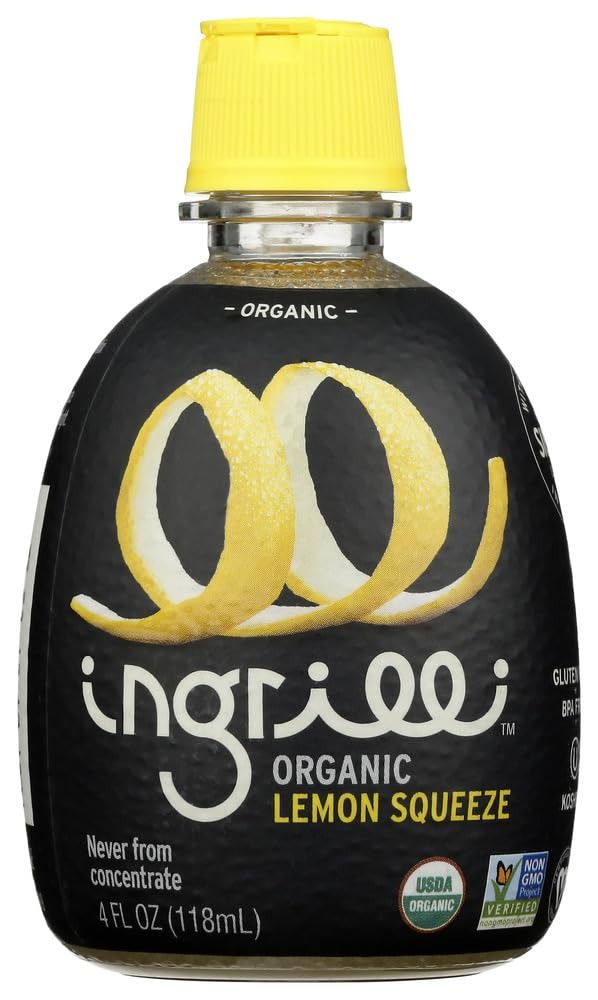
Item Name: Ingrilli Organic Lemon Squeeze, 4 Fl Oz Bottle (Pack of 6)
Bullet Point 1: FRESH FLAVOR, FRESH TASTE: Never from concentrate, our Ingrilli Organic Lemon Squeeze is freshly juiced from premium Sicilian organic lemons, and each bottle contains essential organic lemon oil for a tangy kick of flavor.
Bullet Point 2: VERSATILE FLAVOR: Get all the flavor and versatility of fresh lemons in your kitchen – with none of the mess. Our tasty Ingrilli organic lemon squeeze can be used for cooking, baking, salads and drink mixers.
Bullet Point 3: GOOD FOR EVERYONE: Ingrilli Organic Lemon Squeeze is Non-GMO Project Verified, OU kosher certified, Vegan Certified and Gluten-Free
Bullet Point 4: RECYCLABLE: Bottle made from BPA-free PET 50% recycled plastic
Product Description: <b>About Ingrilli</b> <br><br> <b>The Highest Product Standards</b> <br> From our orchard-to-bottle manufacturing process to our strict quality standards, we take pride in knowing that every bottle of Ingrilli products lives up to the Ingrilli family name. <br><br> <b>TRULY ORGANIC PRODUCTS</b> <br> At Ingrilli, we don’t just “label” our organic line as such – we live it. We test every batch of our organic products against common pesticides, and we have zero tolerance for any contamination or preservatives. That’s why we’ve earned the official USDA Organic seal of approval. <br><br> <b>NON-GMO</b> <br> Ingrilli is proud to be an official participant of the Non-GMO Project, and we are Non-GMO Project verified for all of our products. <br><br> <b>A TRADITION OF HIGH MANUFACTURING STANDARDS</b> <br> When we first opened our doors in 1880, we promised to deliver the highest-quality, freshest products on the market – and we still live to that standard today. That’s why we only use the freshest fruit and the latest production equipment, processes, and facilities to produce every bottle of Ingrilli juice on the shelves
Value: 6.0
Unit: Count

Price: 1.39